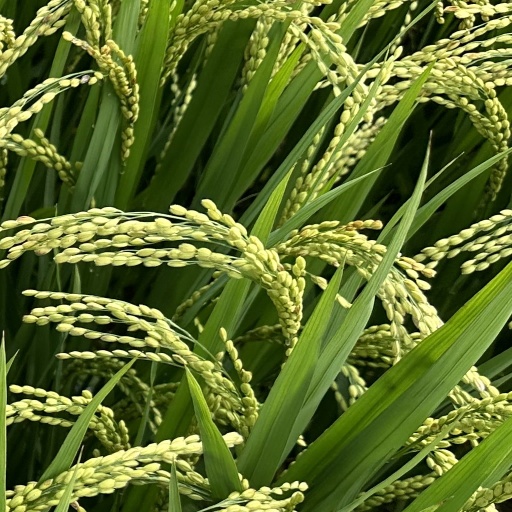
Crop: rice